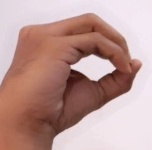
ASL sign: O